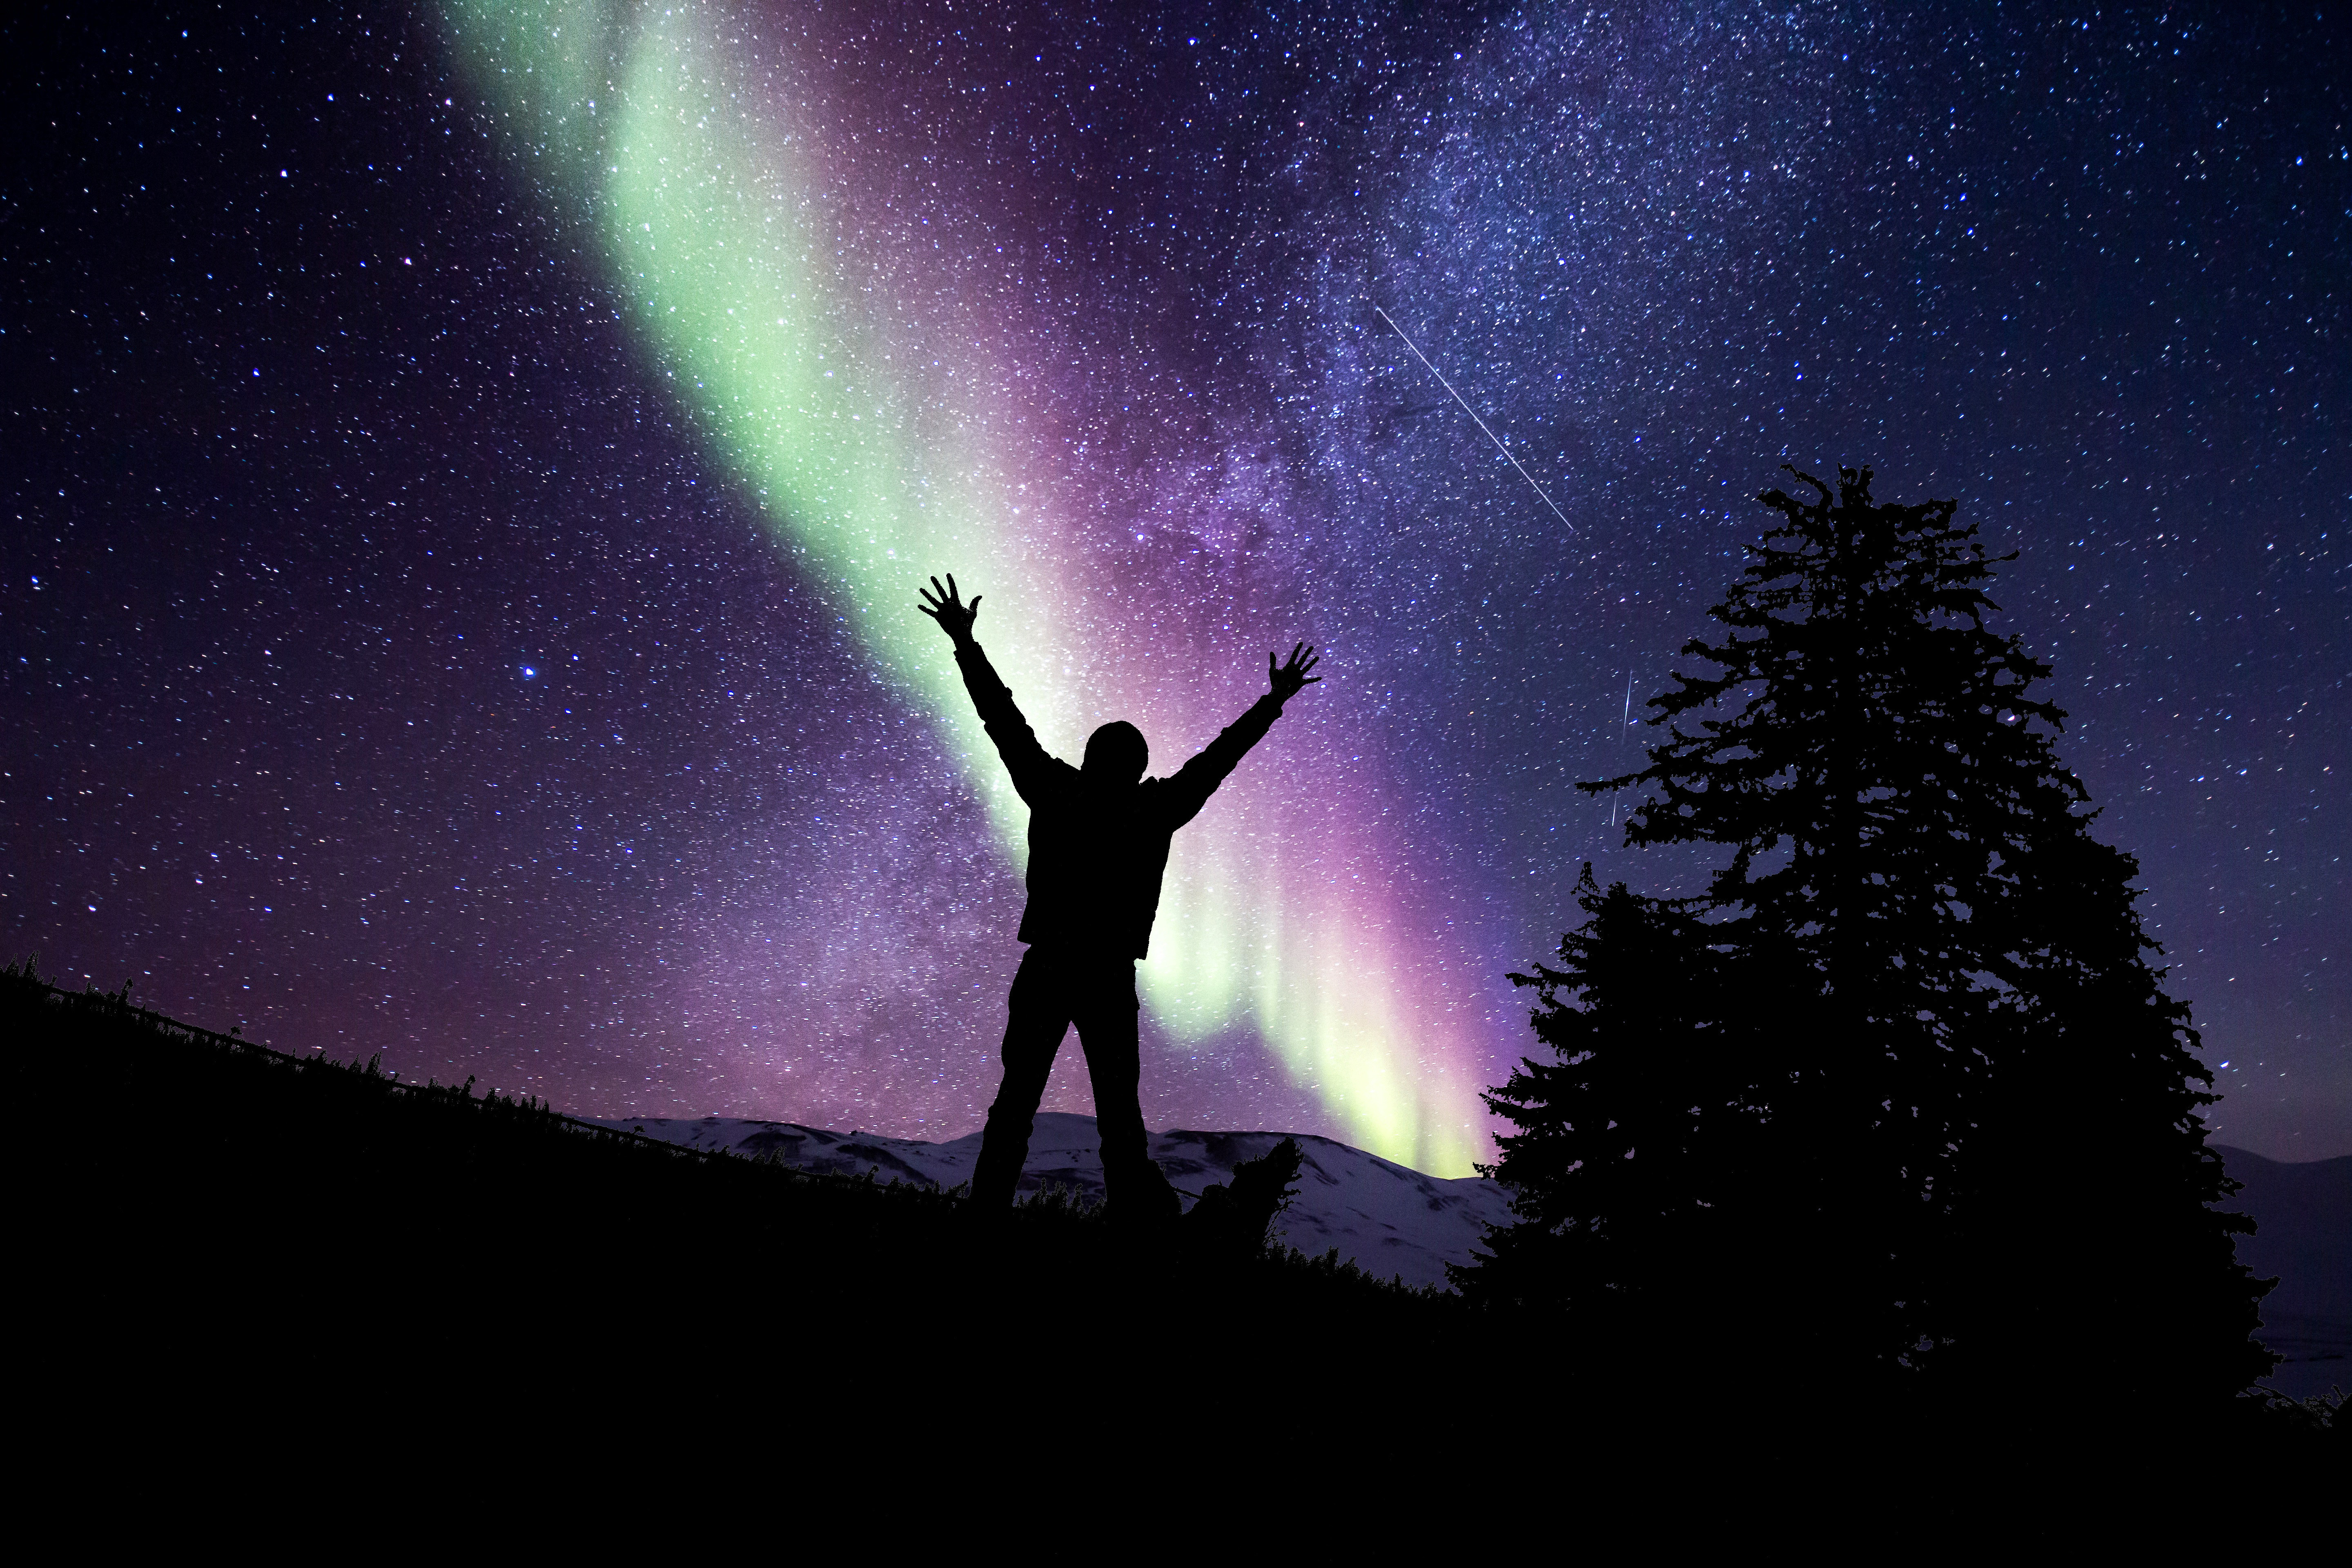
polar, aurora, borealis, aurora borealis, northern lights, polar lights, winter, norway, pole, sky, night, atmosphere, dark, green, colorful, astronomy, alaska, man, person, shadow, silhouette, stars, phenomenon, nature, mountain, adventure, travel, expedition, ice, arctic, tourism, trip, snowy landscape, ice adventure, boreal auroras, outdoor, scenic, color, space, iceland, attraction, sweden, dancing, finland, northern, north, scandinavia, glow, swirl, lights, magical, magnetic, christmas, christmas tree, celestial, discharge, ionosphere, light, dawn, solar, watching, midnight, astronomical object, solar winds, energy, freedom, field, figure, arms, hands up, body, tree, furtree, spirit, evening, morning, rays, wave, waves, religion, god, soul, cosmos, universe, feng shui, creation, phantasy, fairy, mystical, miracle, wonder, esoteric, yoga, meditation, star, purple, constellation, conifer, galaxy, science, fir, pine